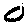
Label: 0